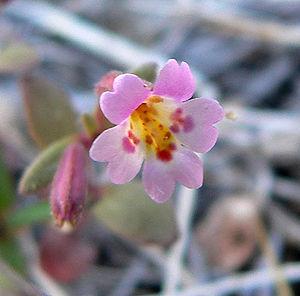
Le genre Mimulus francisé en mimule comprend environ 150 espèces de plantes à fleurs de la famille des phrymacées. En Amérique du Nord, elles sont souvent appelées monkey-flowers littéralement « fleur-musc »). Le genre était traditionnellement placé dans la famille des scrofulariacées. Cependant, le retrait des Mimulus de cette famille a été appuyé par des études de l'ADN des chloroplastes publiées dans le milieu des années 1990. Plusieurs études portant sur l'ADN recombinant suggèrent que les genres Phryma, Berendtiella, Hemichaena, Leucocarpus, Microcarpeae, Peplidium, Glossostigma et Elacholoma sont tous dérivés des Mimulus et devraient être réarrangés.